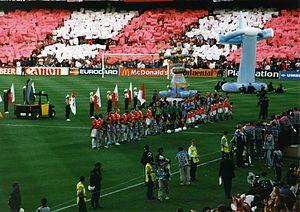
La finale de la Ligue des champions de l'UEFA 1998-1999 est la 44ᵉ de l'histoire de la compétition. Elle voit le club de Manchester United remporter une deuxième C1 aux dépens du Bayern Munich.
Bixente Lizarazu [biˈʃente liˈs̪araˌs̪u], né le 9 décembre 1969 à Saint-Jean-de-Luz, est un footballeur international français évoluant au poste d’arrière gauche de la fin des années 1980 jusqu'au milieu des années 2000 et reconverti comme consultant sportif.